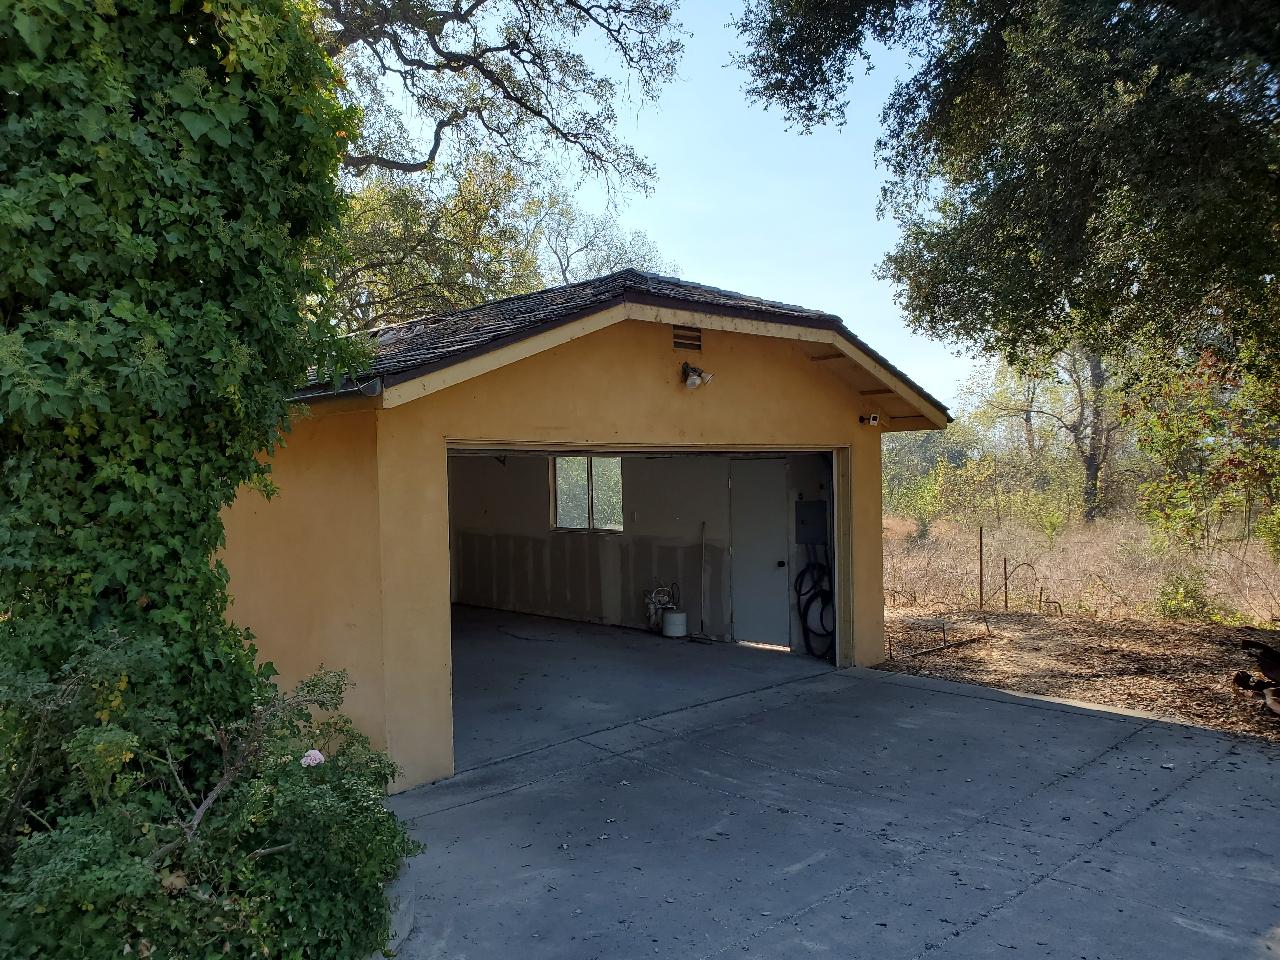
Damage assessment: no_damage